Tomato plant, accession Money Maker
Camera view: tilt-top (135 deg); turntable rotation: 150 degrees
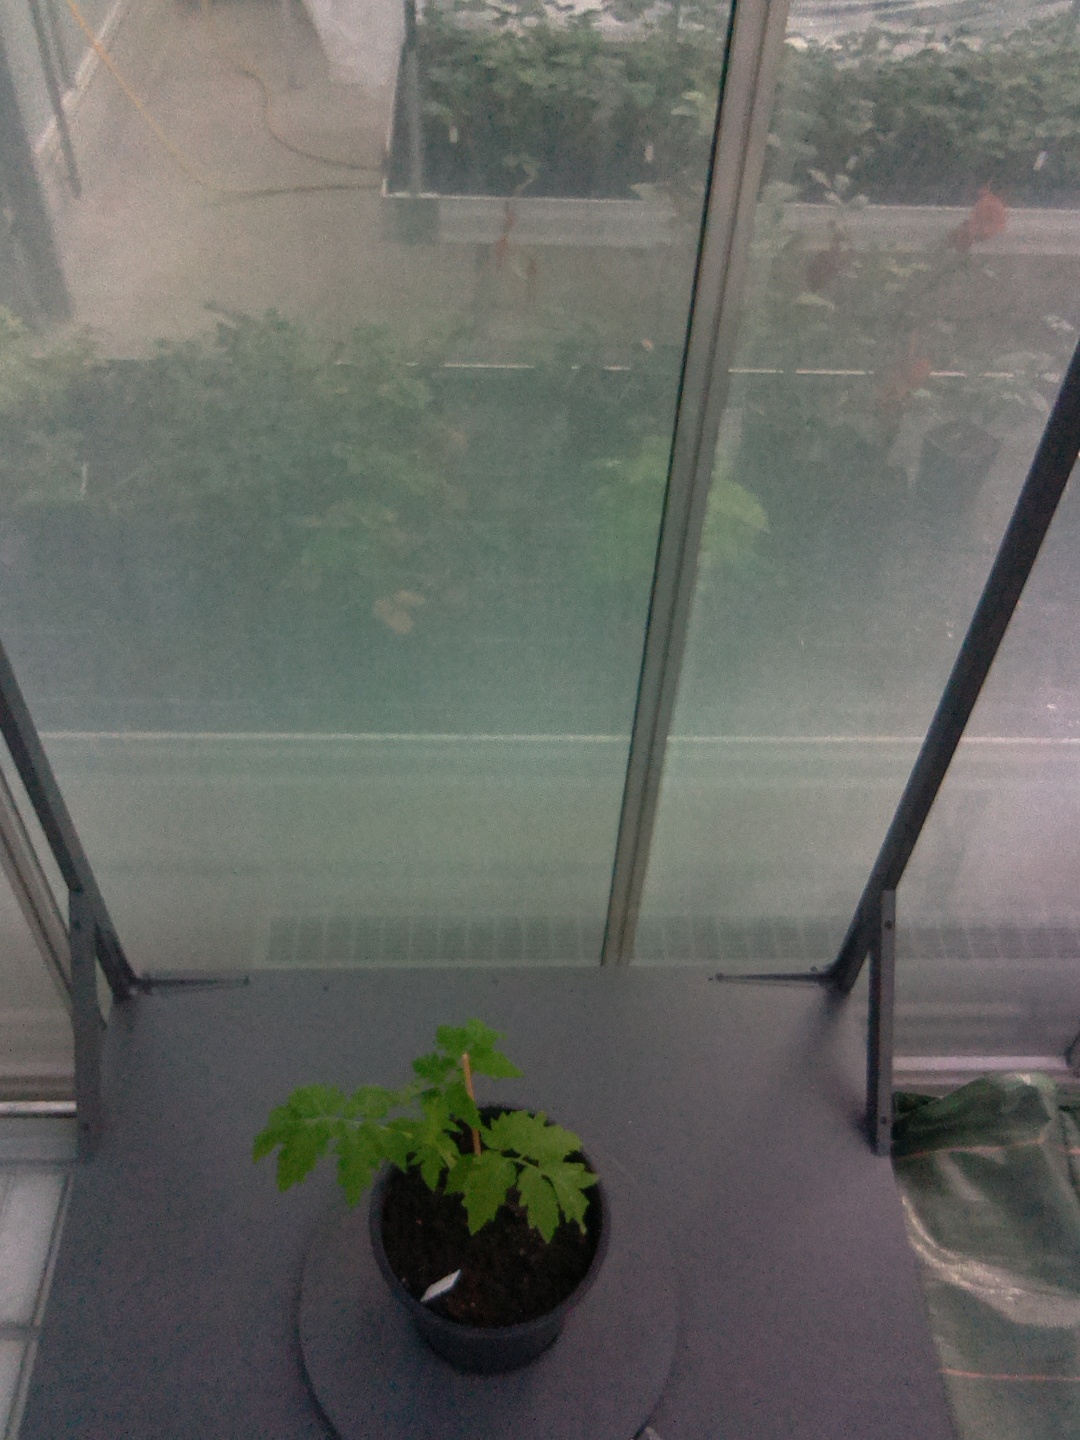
BBCH growth stage 13: 6 of true leaves visible